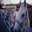
Label: horse